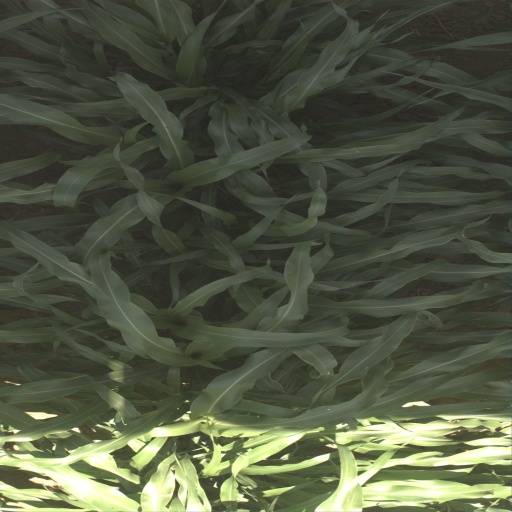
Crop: sorghum